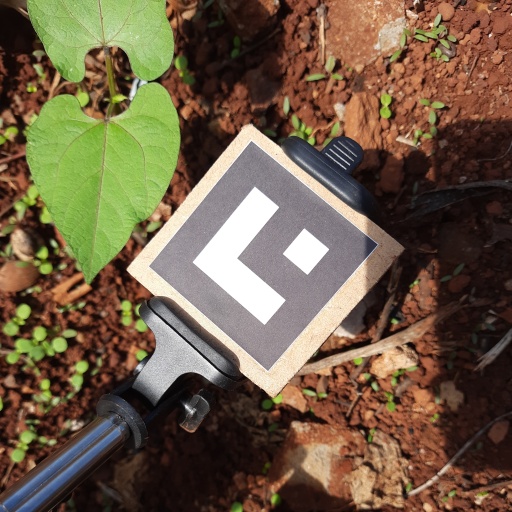
Observations: flat surface, no eating holes, under sunlight